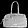
Label: Bag